Heat pipe

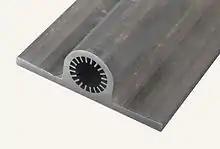
Heat pipes on spacecraft typically use a grooved aluminum extrusion as the envelope.

The spacecraft thermal control system has the function to keep all components on the spacecraft within their acceptable temperature range. This is complicated by the following: